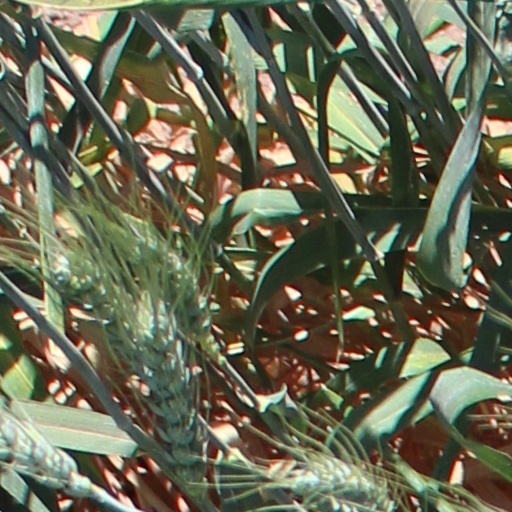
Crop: wheat